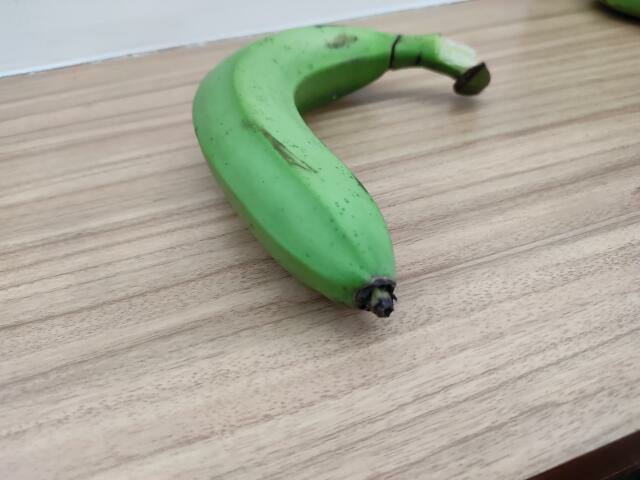
Label: Raw_Banana